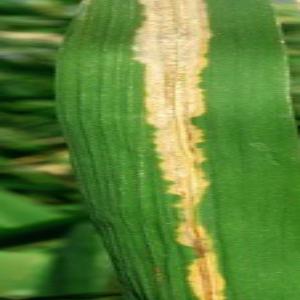
Disease: Bacterialblight